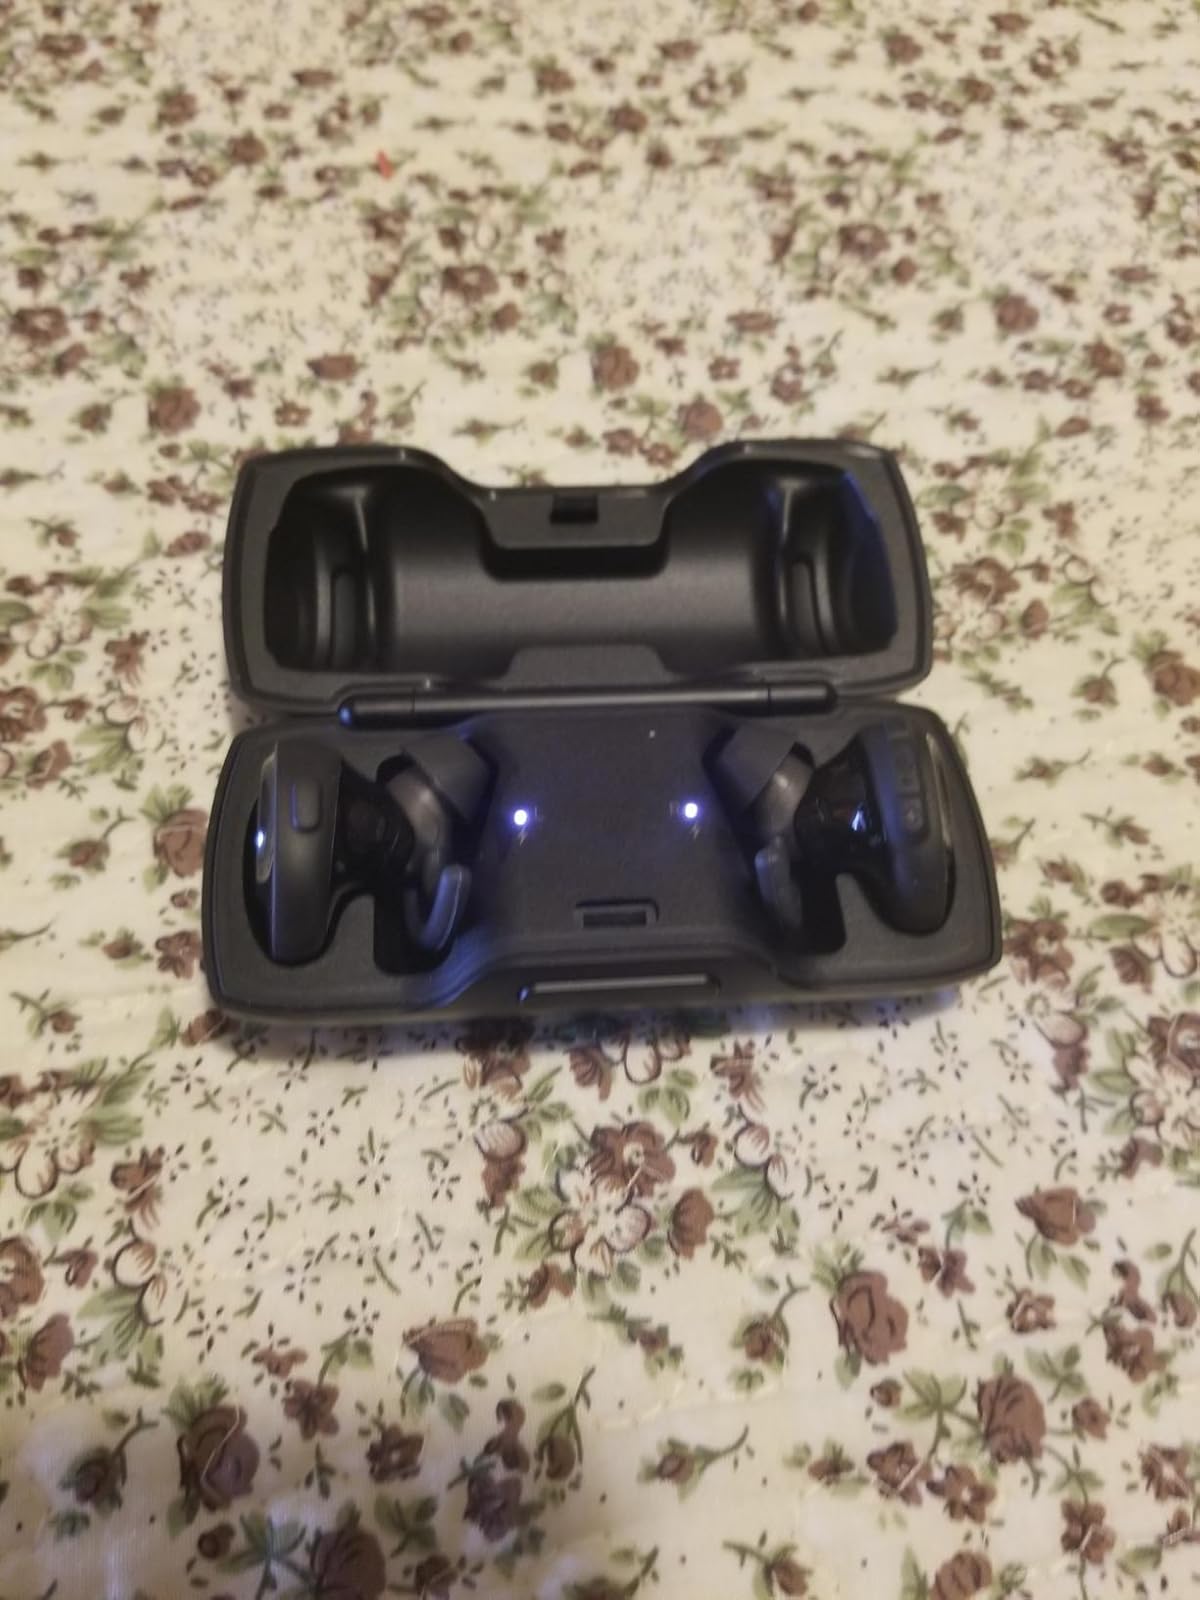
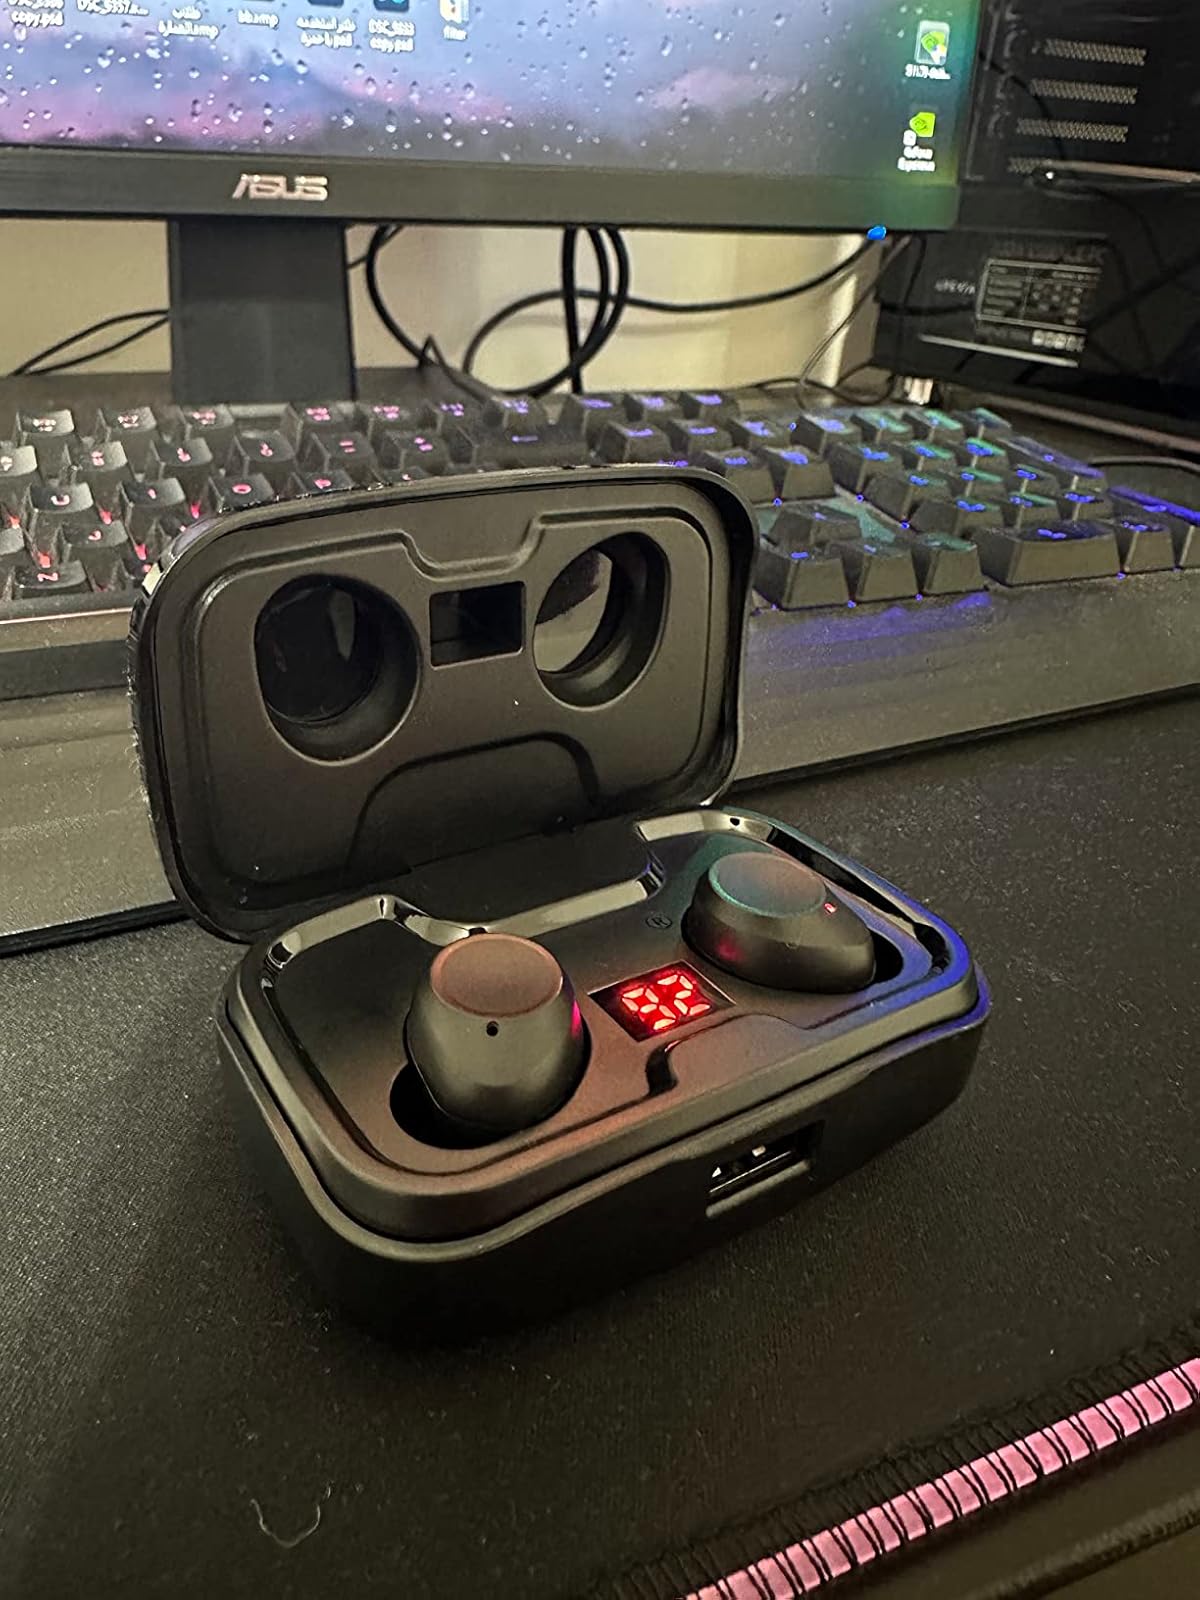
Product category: earbuds
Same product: no